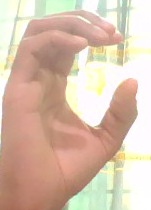
ASL sign: C